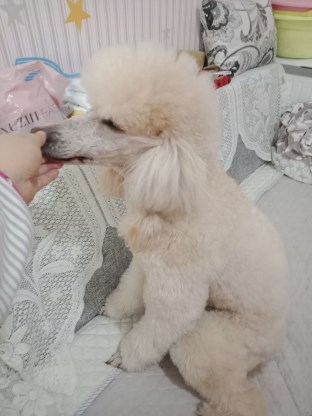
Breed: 2925-n000114-toy_poodle